Llangollen Bridge

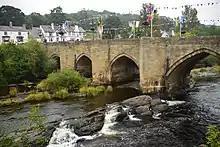
Llangollen Bridge in 2014

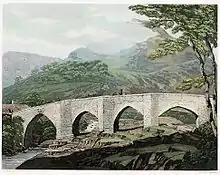
A painting of Llangollen Bridge in 1793

Llangollen Bridge is built across the River Dee at the North end of the high street of Llangollen in the county of Denbighshire in North-east Wales. The Bridge is listed as one of the seven wonders of Wales and is a Grade I listed building.